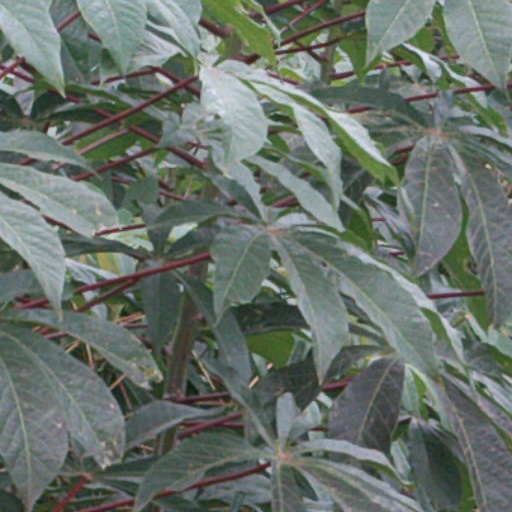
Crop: cassava